2014 Democratic Republic of the Congo Ebola outbreak

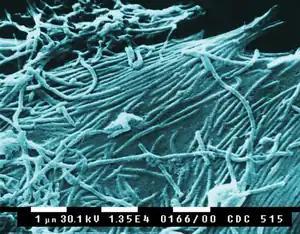
Ebola virions

Results from virus sequencing of samples from the Ebola outbreak in the Democratic Republic of Congo have shown that the virus is the Zaire species in a lineage most closely related to a virus from the 1995 Ebola outbreak in Kikwit.